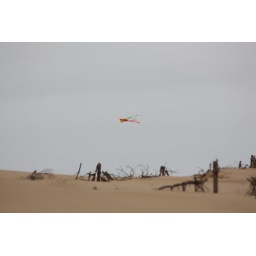
A day on the Freshfields near Liverpool with our inlaws, their dog Jas and our spaniel (Maggie) and pug (Parker).